RuPaul's Drag Race: UK vs. the World series 2

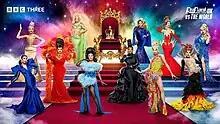
Promotional poster for Series 2

The second series of "" began airing on BBC Three and BBC iPlayer on 9 February 2024. RuPaul returned to his role of main host and head judge, and again was joined on the judging panel by Michelle Visage, Alan Carr and Graham Norton, all of whom are judges on "RuPaul's Drag Race UK".